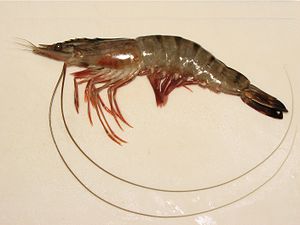
Dendrobranchiata
Penaeus monodon
Penaeus monodon
Dendrobranchiata er en underorden af krebsdyr, i ordenen Tibenede krebsdyr. De kaldes rejer, men adskiller sig fra ægte rejer, ved at have grenede gæller.